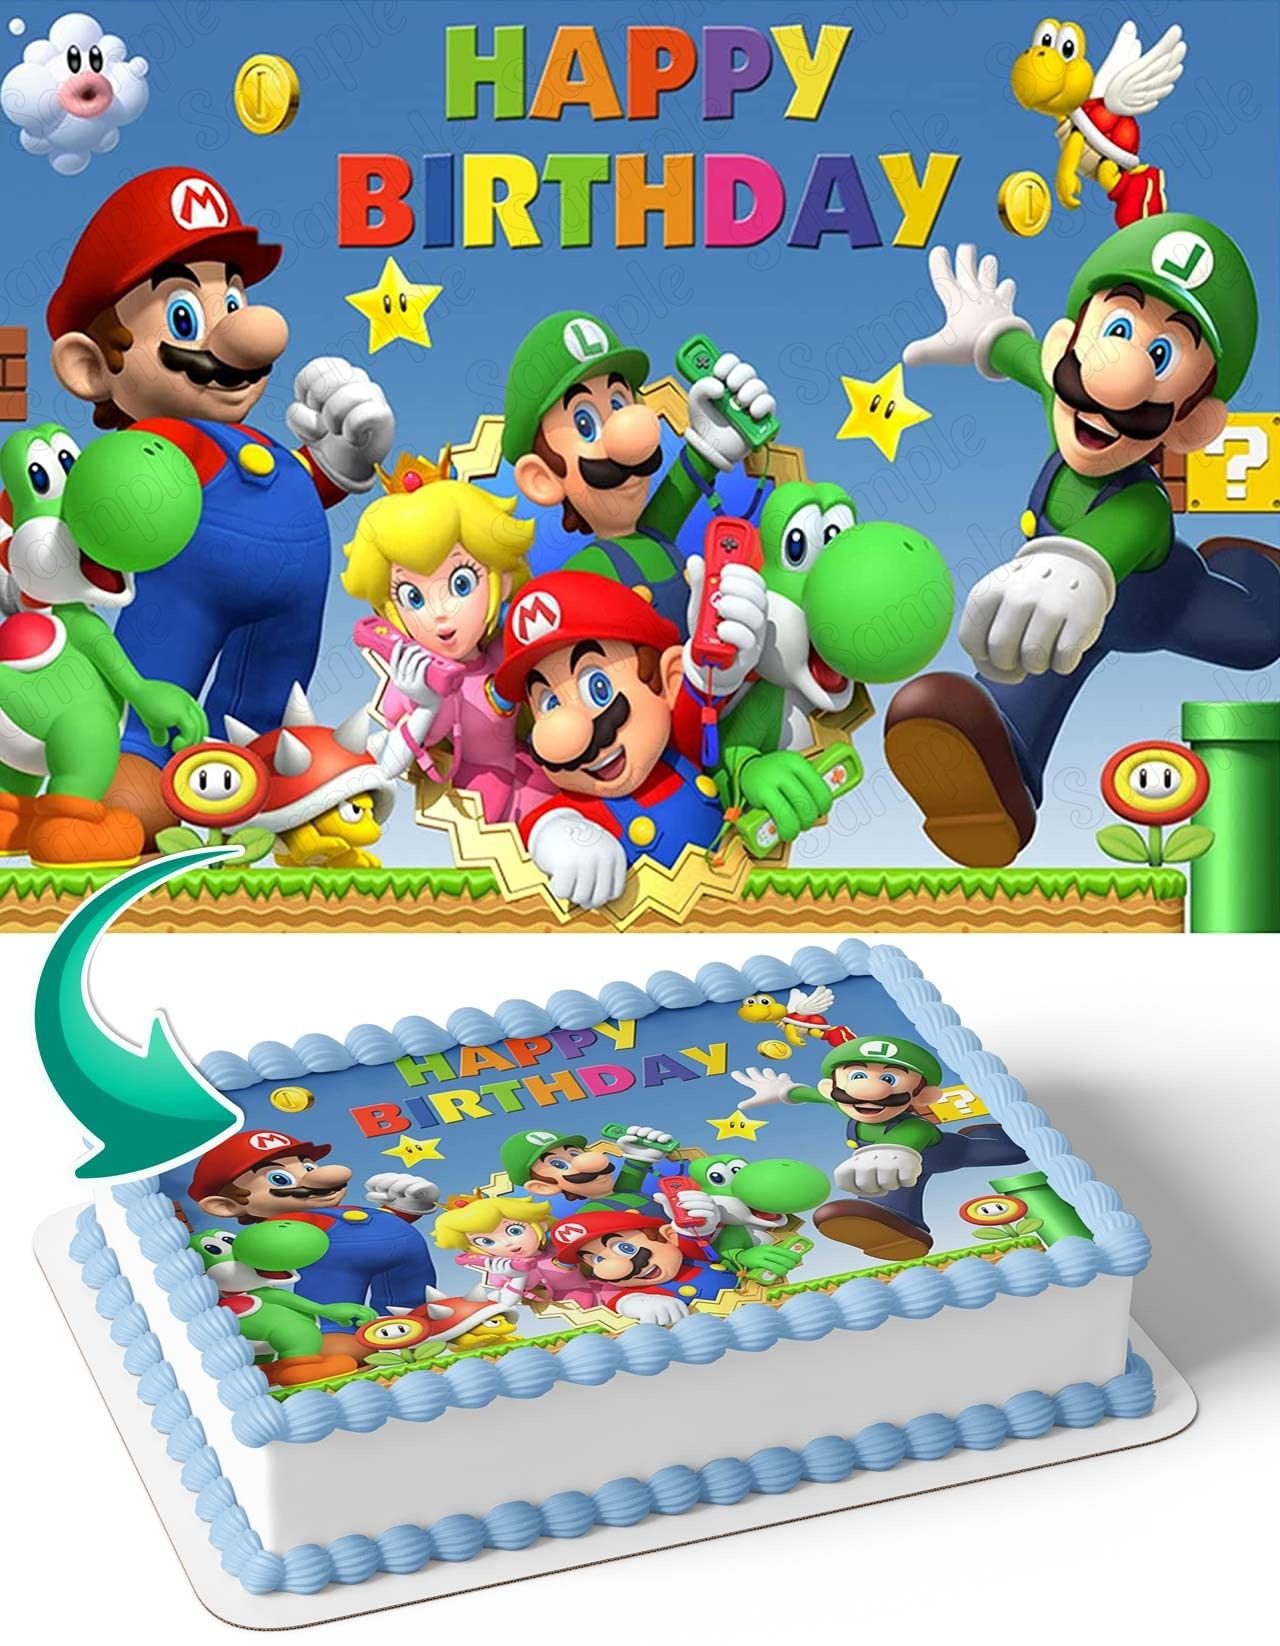
Item Name: CAKECERY Super Mario Bros Luigi World Edible Cake Image Topper Birthday Cake Banner 1/4 Sheet
Bullet Point 1: Cake sheets are sized about 8" x 11" and will fit a quarter sheet cake or can be centered on a half sheet cake.
Bullet Point 2: Ideal for adding the finishing personal touch to your occasion cake!
Bullet Point 3: Quality edible frosting sheet and edible food coloring inks used.
Bullet Point 4: Best Quality on the Planet. Printed on frosting sheet, not rice paper.
Bullet Point 5: Allergen free, gluten free, nut free.
Product Description: <p><b>INGREDIENTS:</b></p><p>We have used 100 % edible materials in the creation of the best edible cake toppers. Please see below the complete list of ingredients used;</p><p>✔ Icing Sheets: Starch (E1422, E1412)</p><p>✔ Maltodextrin</p><p>✔ Glycerin</p><p>✔ Sugar</p><p>✔ Water</p><p>✔ Stabilizers (E414, E460i)</p><p>✔ Dextrose, Emulsifiers (E435, E491, E471)</p><p>✔ Food Colour (E171)</p><p>✔ Aroma (Vanilla)</p><p>✔ Preservatives (E202, E330)</p><p>✔ Edible Inks: Water</p><p>✔ Humectant: E422</p><p>✔ Dyes: E102 E122 E124 E133</p><p>✔ Acidic Medium: E330</p><p>✔ Preservative: E202</p><p><b>HOW TO APPLY:</b></p><p>Our edible cake decorations are suitable for vegans and vegetarians. You can stick this edible paper on the icing, melted chocolate, buttercream, and jam. Please see instructions for application;</p><p>✔ First, you will require a sharp and dry scissor to cut around the images.</p><p>✔ Peel off the backing and apply the topper to your cake.</p><p>✔ If the base layer is also icing, the topper might bond to it. On different bases, it will simply rest.</p><p>✔ Please ensure the base is not too moist, or the topper may soak it up and the colors may run.</p><p>✔ If in doubt, apply at the last minute!</p><p><b>SPECIAL NOTE:</b></p><p>✔ Useful life is 9 months from the date of purchase if they are kept in original packaging.</p><p>✔ If left exposed for long, it may harden, so keep it in the sealed bag and handle as little as possible. </p><p>✔ Keep them away from making, contact with water and heat.</p><p>✔ Do not store in the fridge.</p><p><b>MONEYBACK:</b></p><p>Our Products are refund protected. You can claim a 100 % refund on the product purchase price if you do not receive the product in its pristine condition.</p>
Value: 1.0
Unit: Count

Price: 22.99